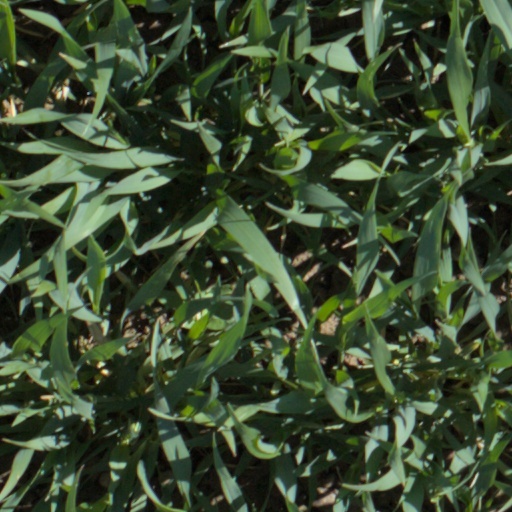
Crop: wheat